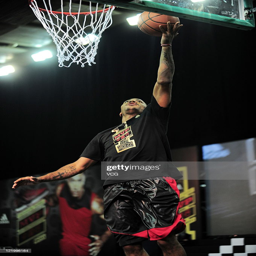
award winner reacts during his meeting with fans .